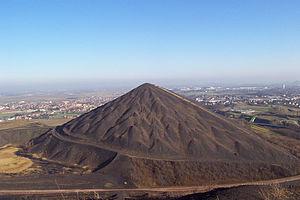
Terrils n° 74, 74A et 74B respectivement dénommés 11 - 19 de Lens Est, 11 - 19 de Lens Ouest et 11 - 19 de Lens Nouveau, fosse n° 11 - 19 de la Compagnie des mines de Lens, Loos-en-Gohelle, Pas-de-Calais, Nord-Pas-de-Calais, France.
Les résidus miniers sont les matériaux restant après l'extraction des minerais des roches exploitées lors d'une exploitation minière dont la teneur en métal recherché ou en charbon est nulle ou très faible, et qui sont dès lors écartés sans être exploités. On les stocke généralement dans des bassins quand il s'agit de boues ou sous forme de terrils quand il s'agit de matériaux secs ou solides.
Un terril, terri ou halde est une colline artificielle construite par accumulation de résidu minier, sous-produits de l'exploitation minière, composés principalement de schistes, et en plus petite quantité de grès carbonifères et de résidus divers.
La notion de déchets miniers regroupe tous les types de déchets directement ou indirectement issus de l'exploitation minière, dans la mine elle-même, ou hors-de celle-ci. Ces déchets sont principalement :
La Compagnie des mines de Lens exploitait le charbon dans le bassin minier du Nord-Pas-de-Calais. Fondée en 1852, c'était la plus importante des compagnies houillères du bassin du Nord et du Pas-de-Calais.